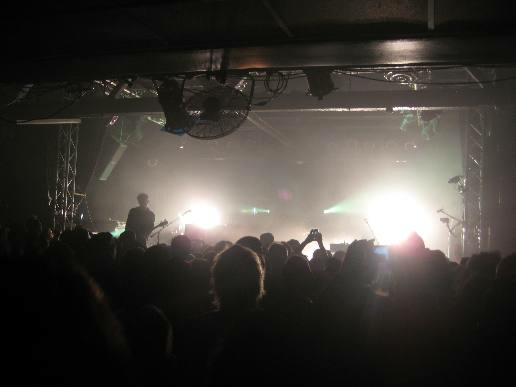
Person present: Yes